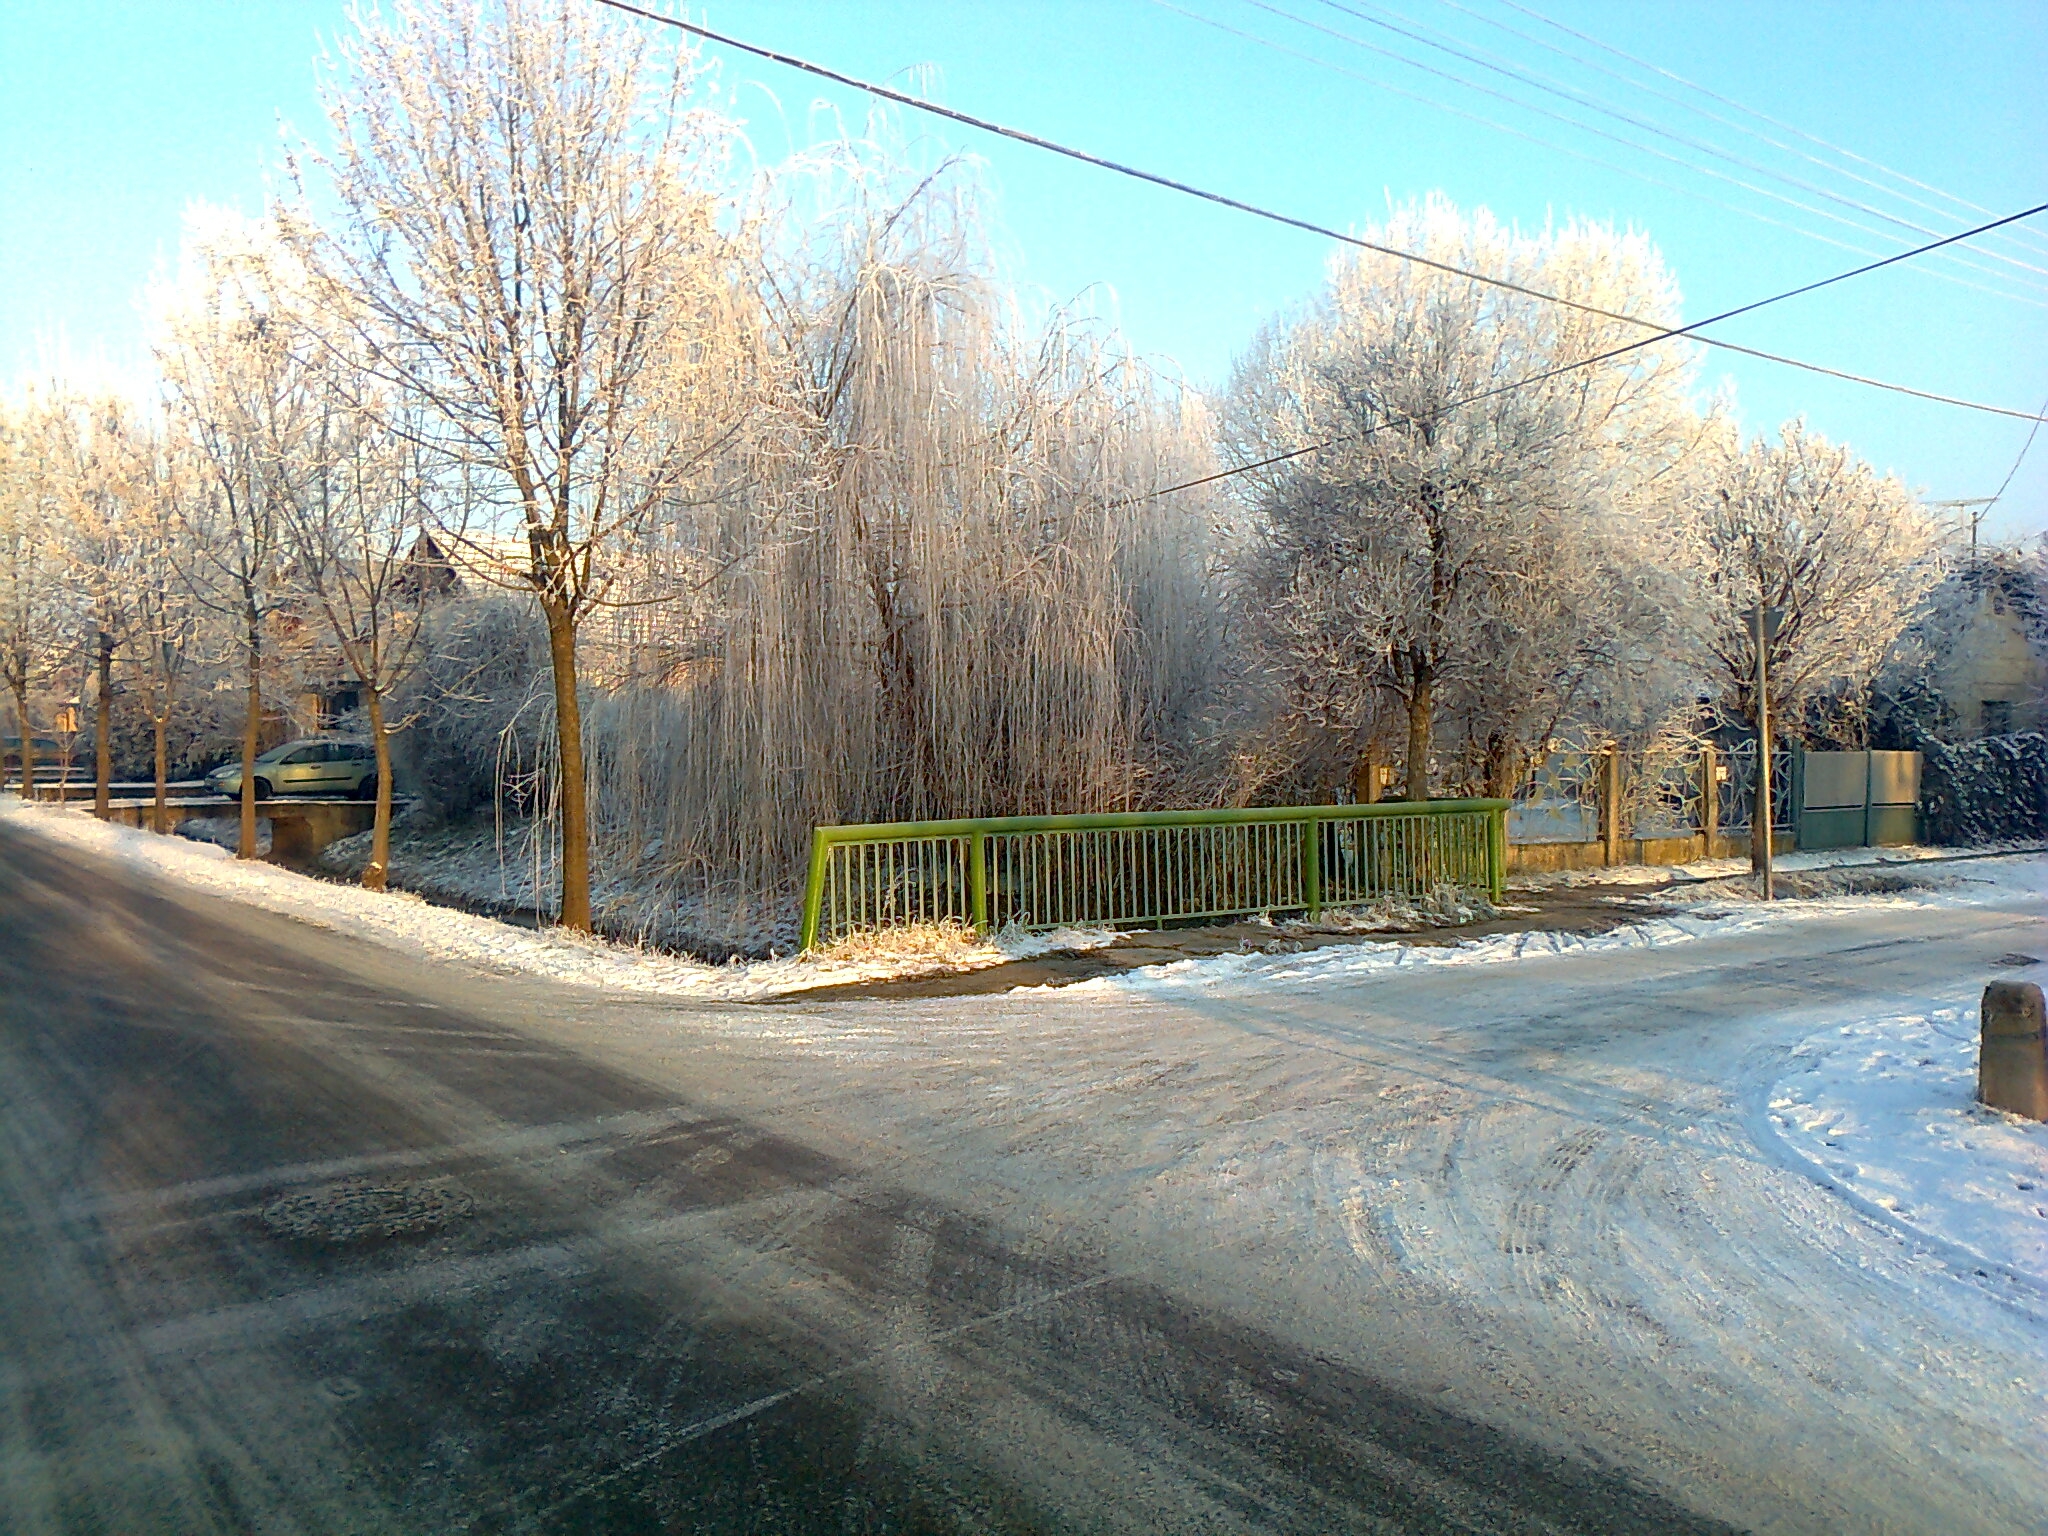
small town, snow, hoarfrost, winter, frost, street, bridge, power line, fences, trench, willow, bald trees, frozen trees, intersection, railing, sky, plant, road surface, asphalt, natural landscape, street light, land lot, freezing, tree, tar, thoroughfare, residential area, slope, landscape, grass, overhead power line, city, road, electricity, public utility, sidewalk, lane, highway, nonbuilding structure, suburb, path, shoulder, panorama, horizon, curb, shadow, pedestrian, light fixture, transport, evening